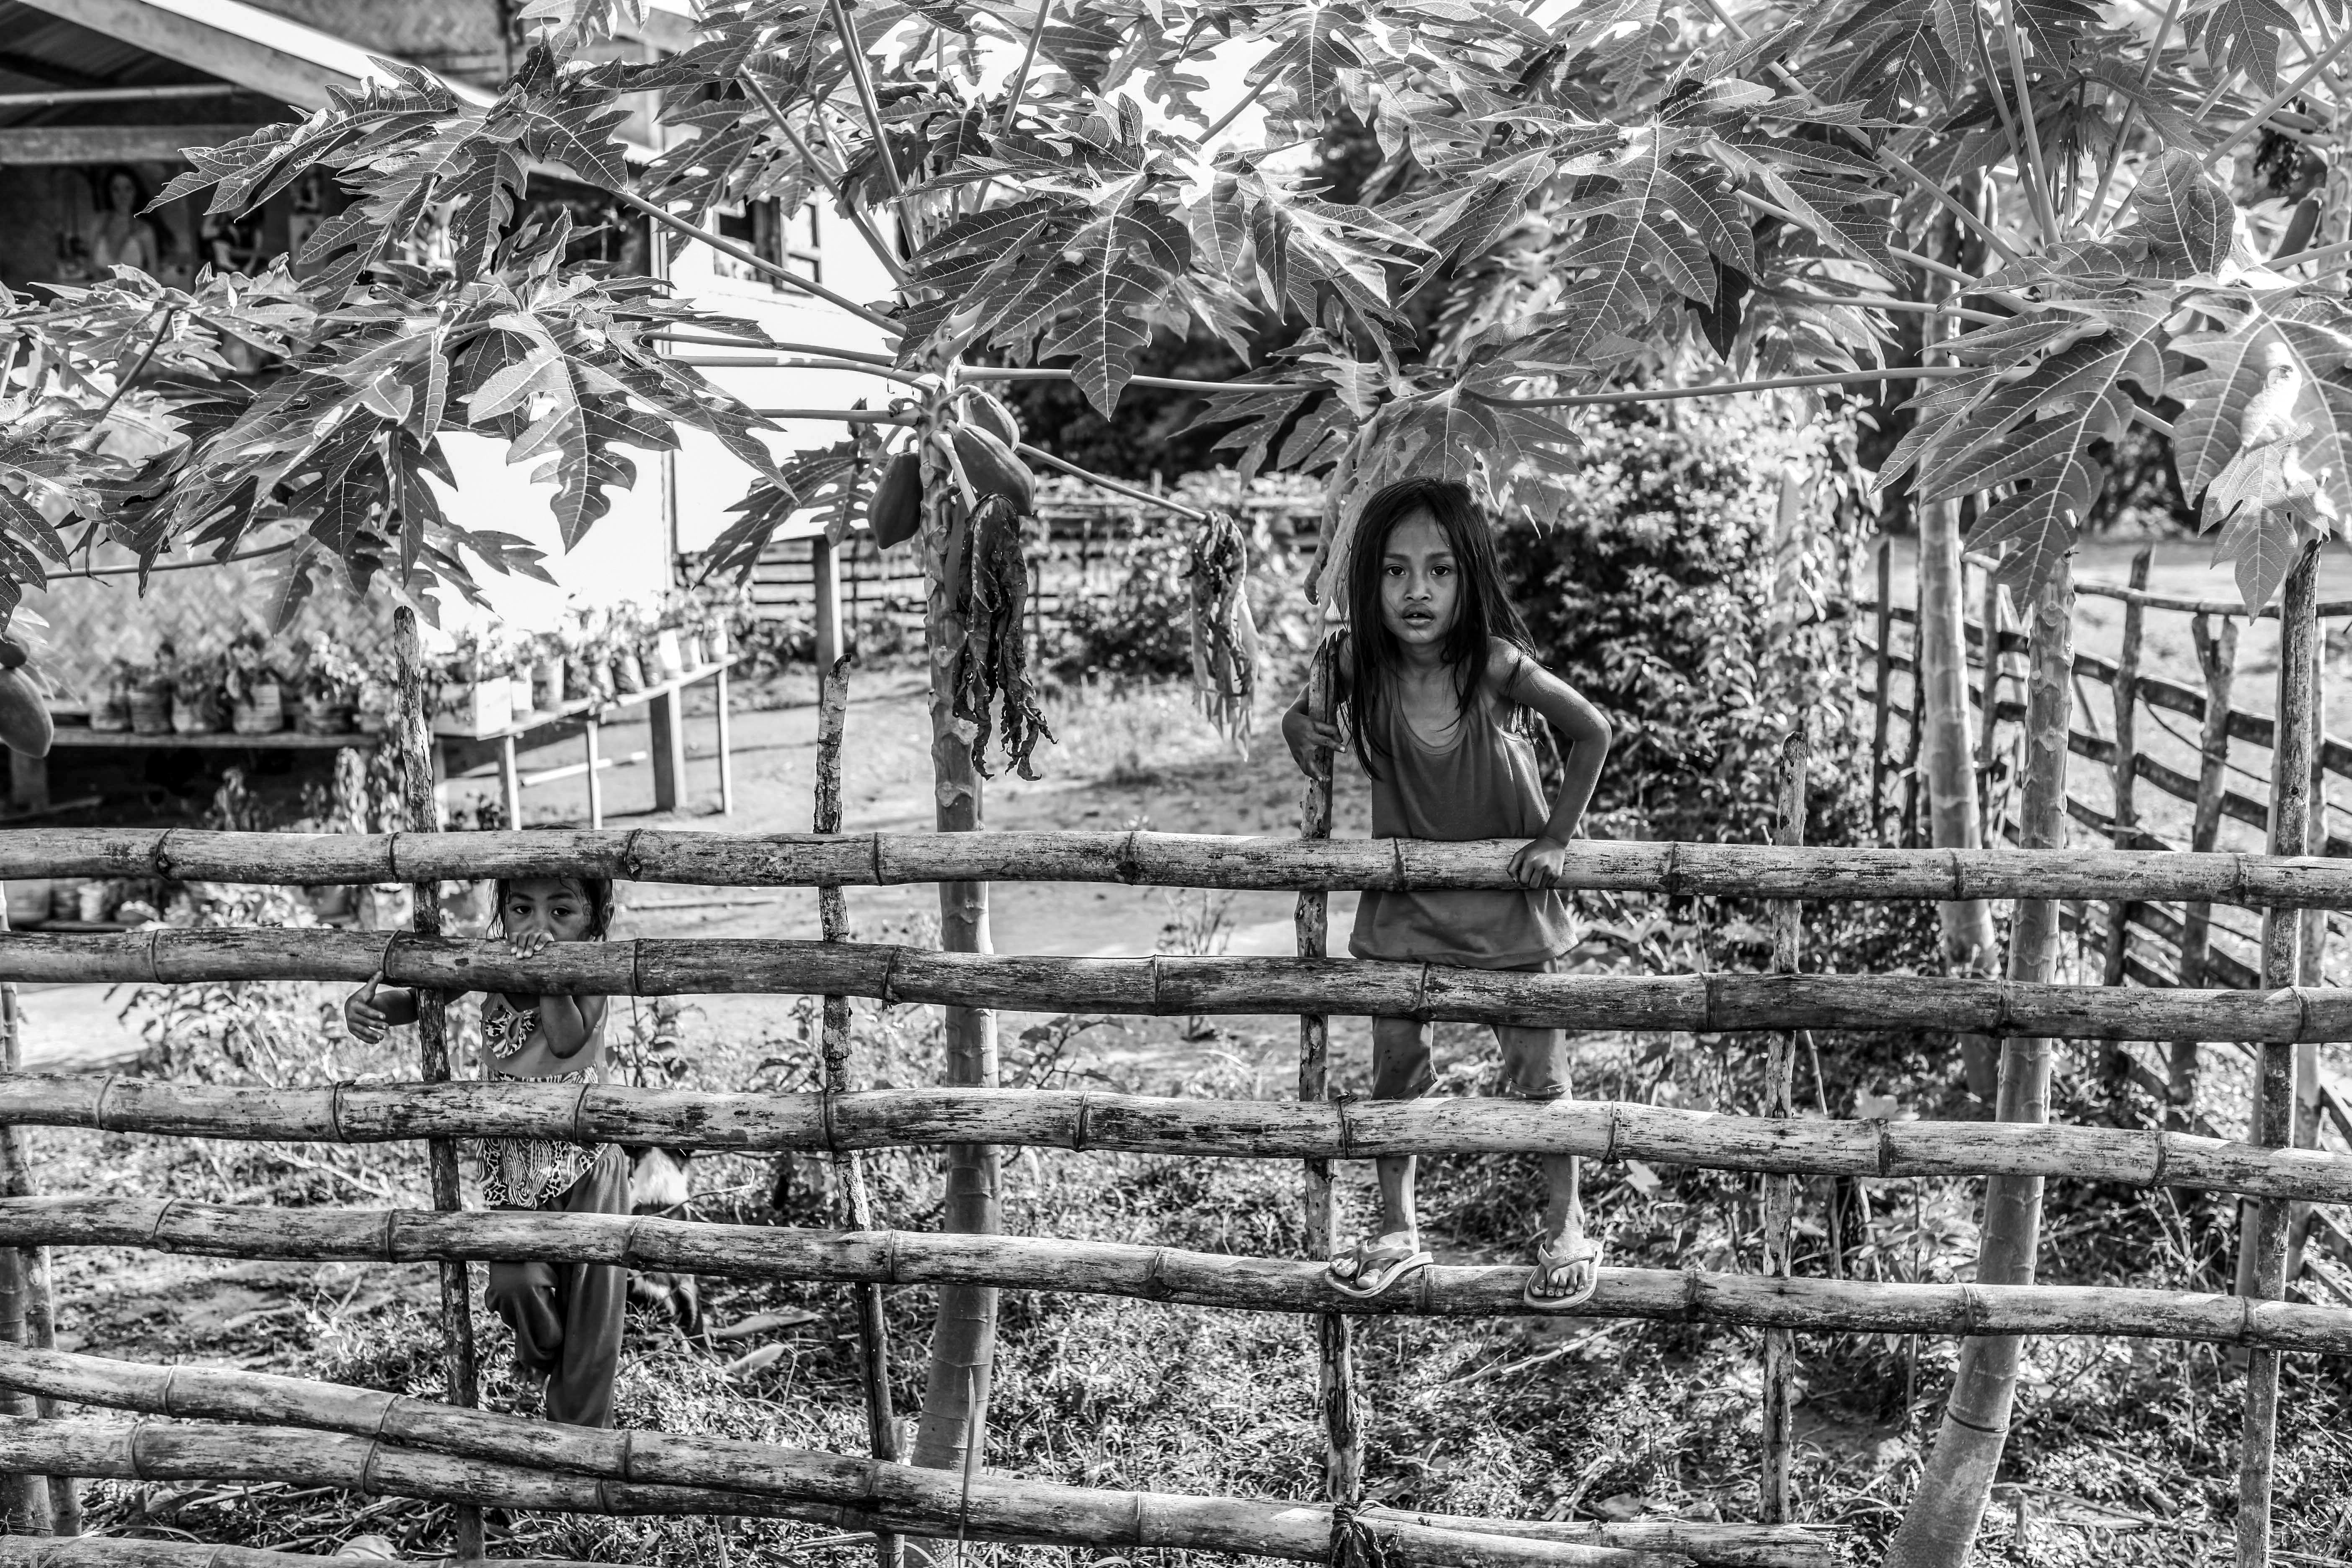
black and white, monochrome, photograph, monochrome photography